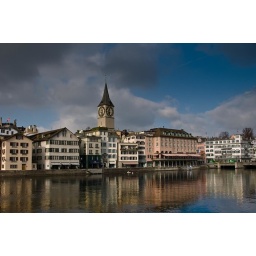
Just walking by the river